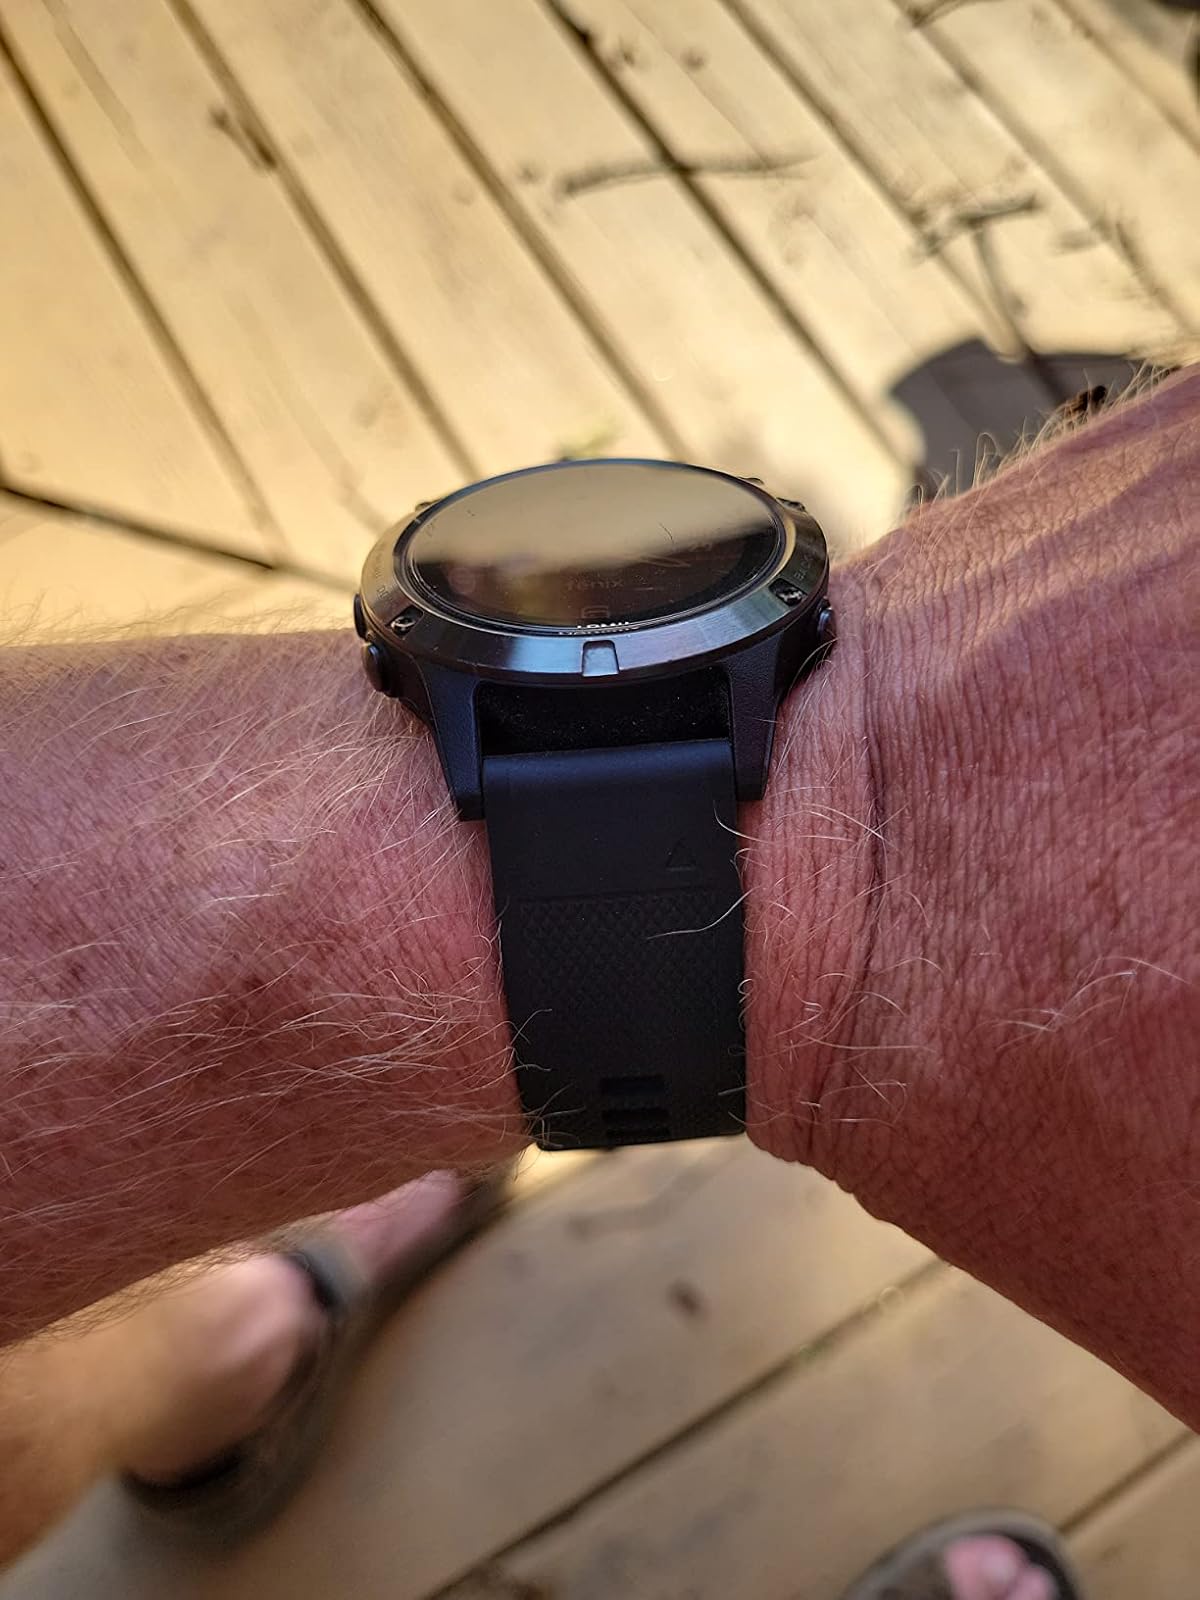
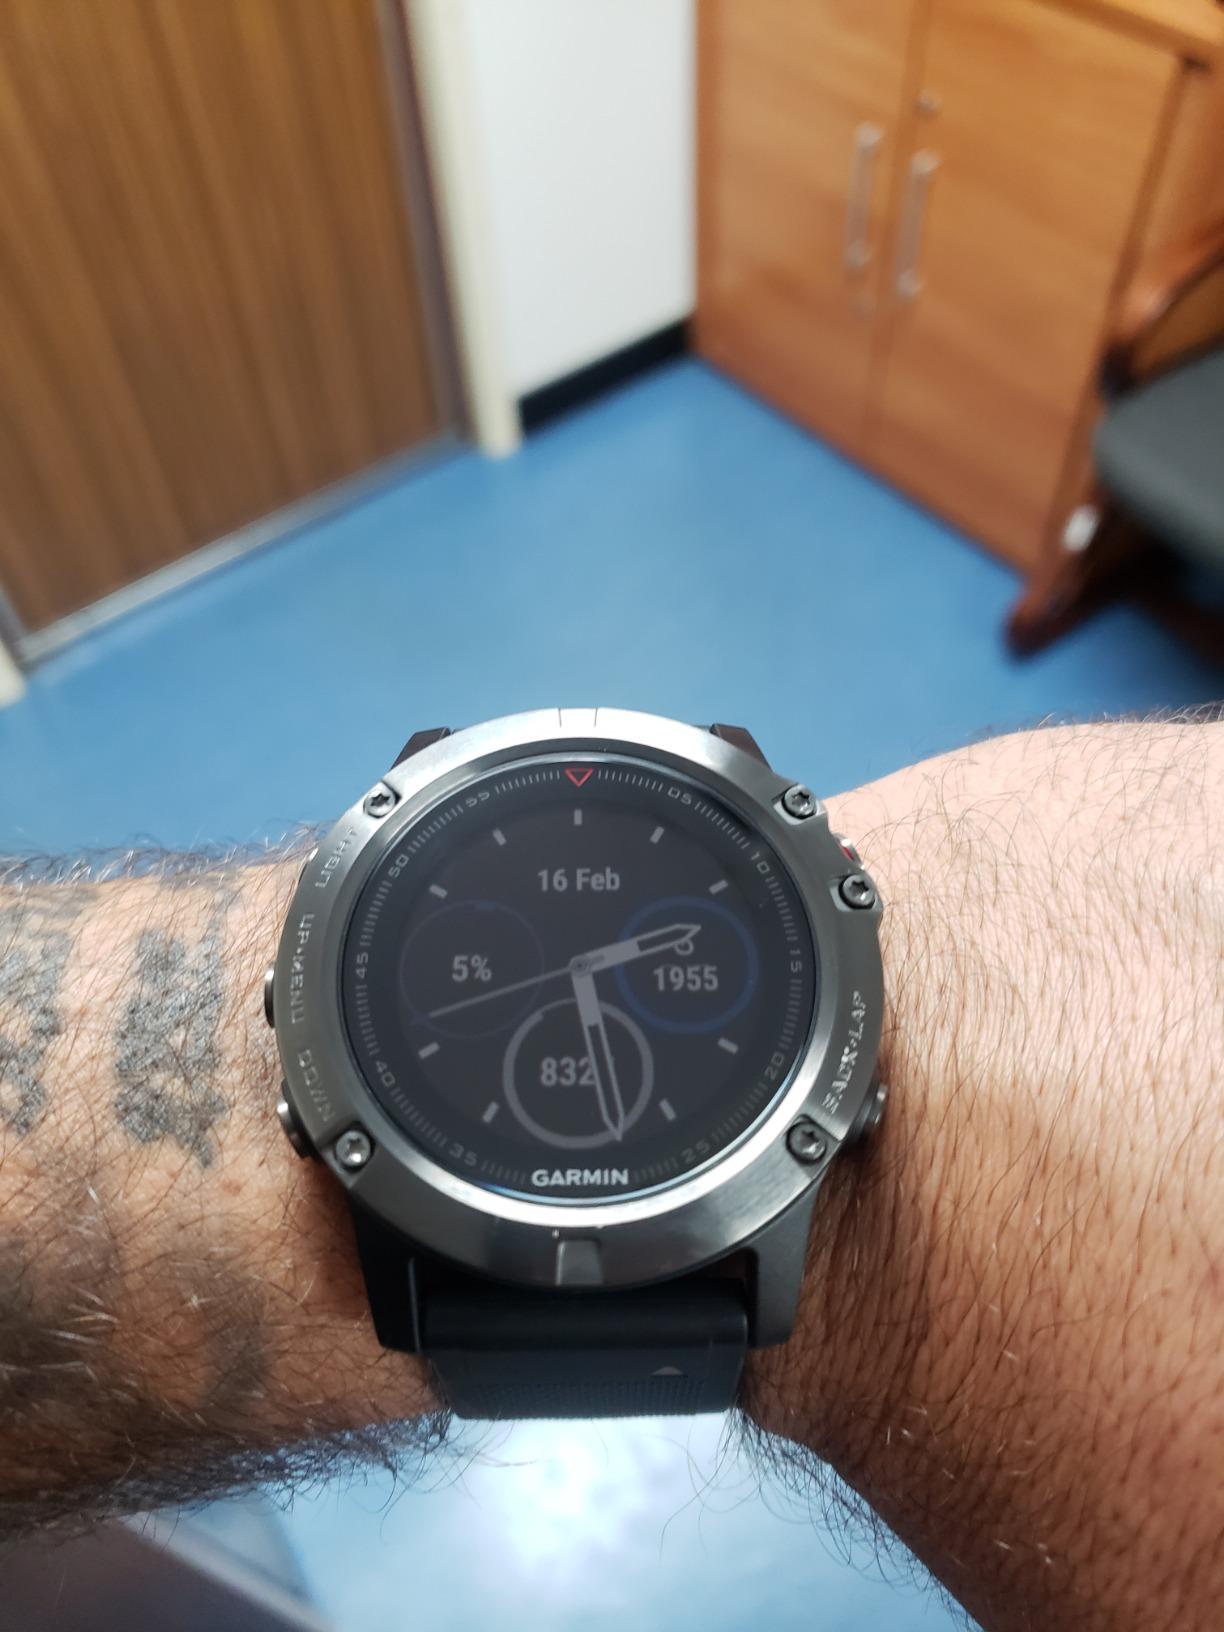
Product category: smartwatch
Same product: no